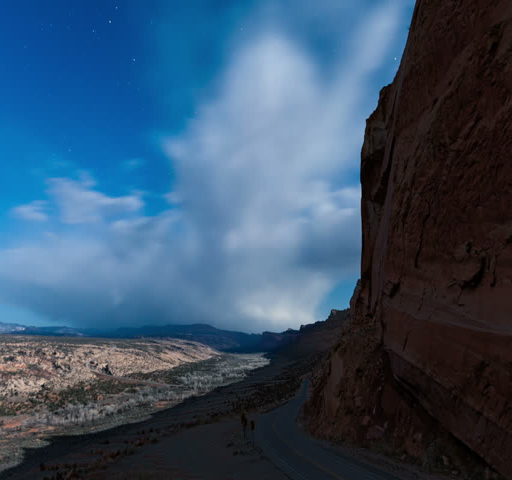
nighttime time lapse looking down a deserted desert road .